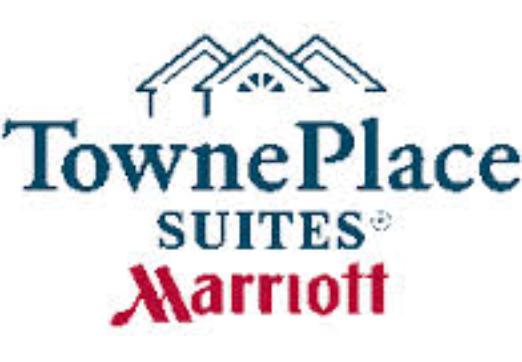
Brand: Marriott International
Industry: Others